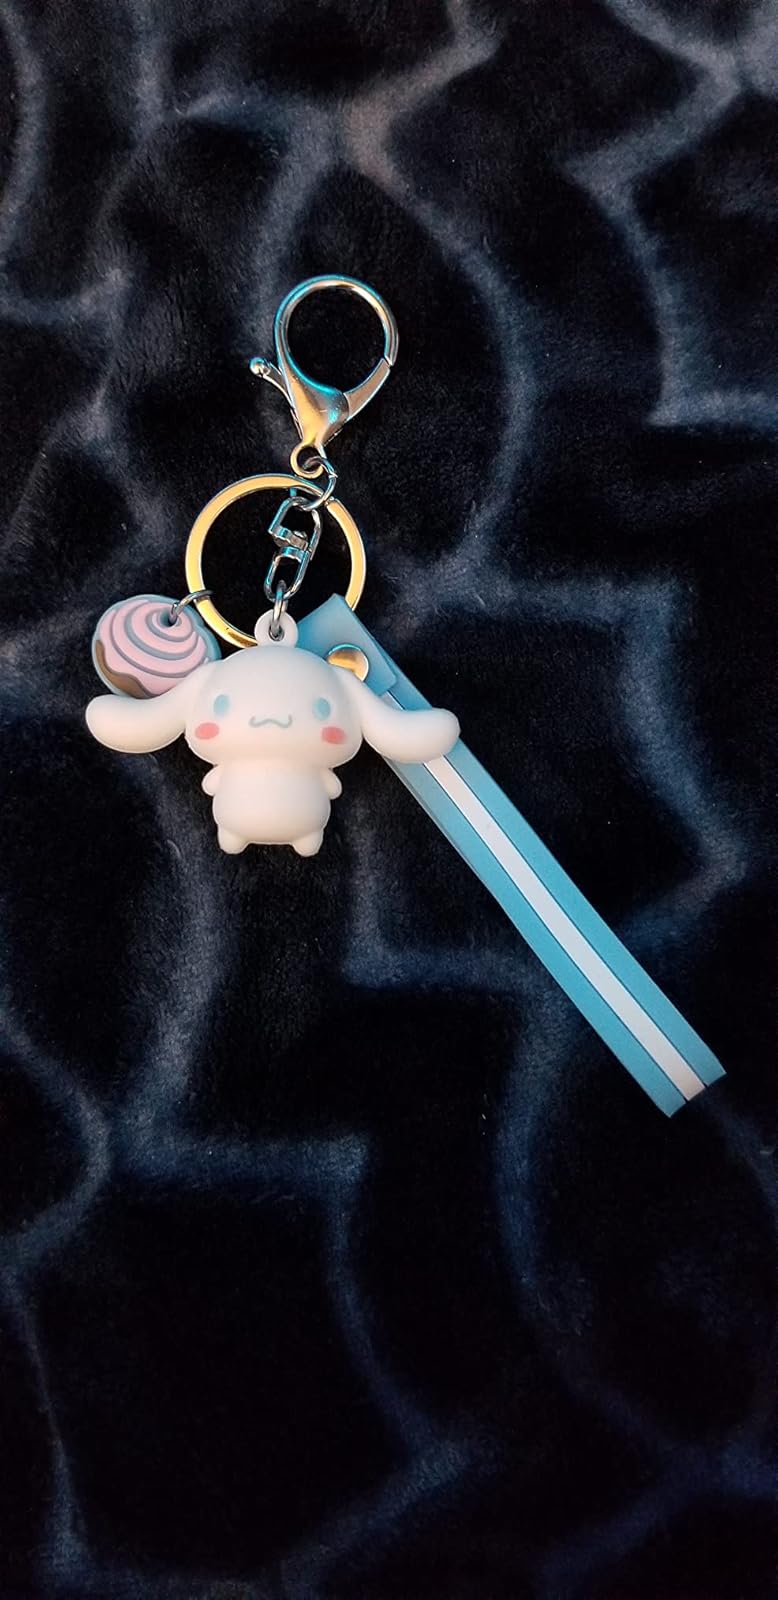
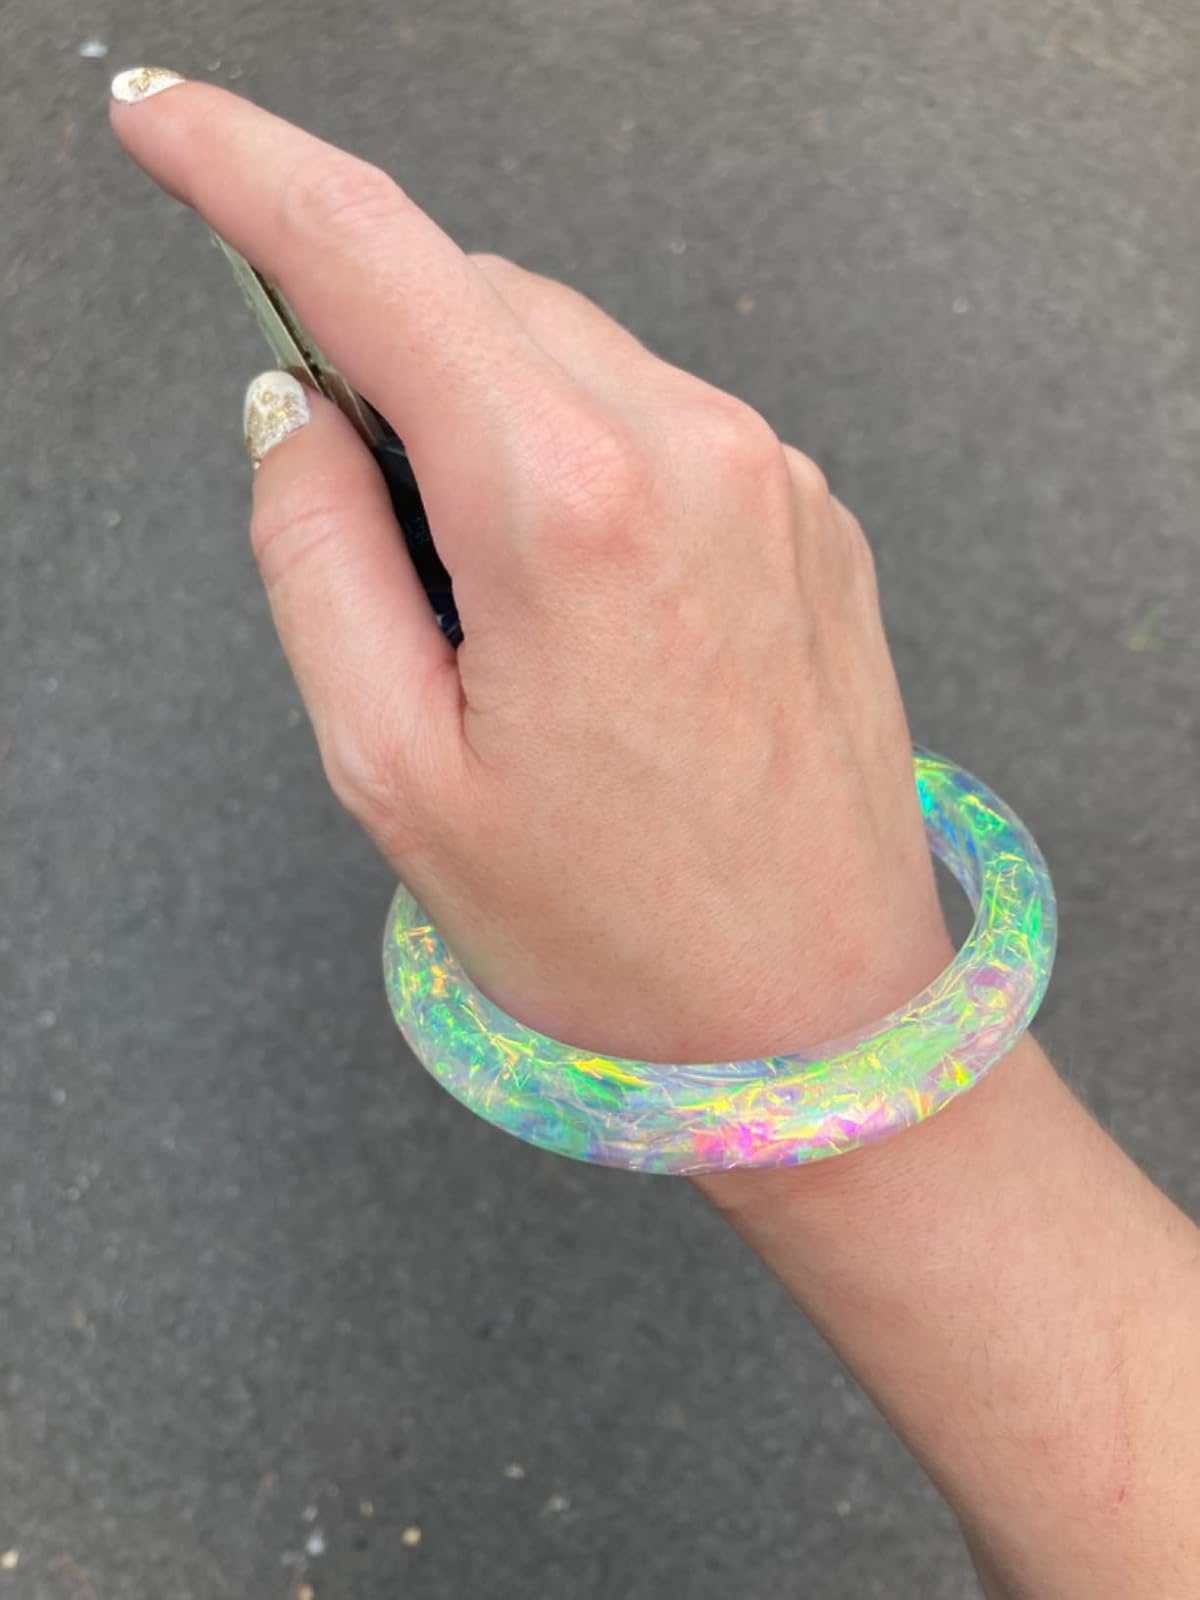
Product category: accessories_keychain
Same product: no